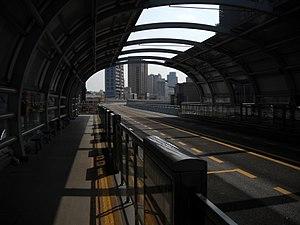
Xiamen est une ville de la province du Fujian, dans le sud-est de la Chine.